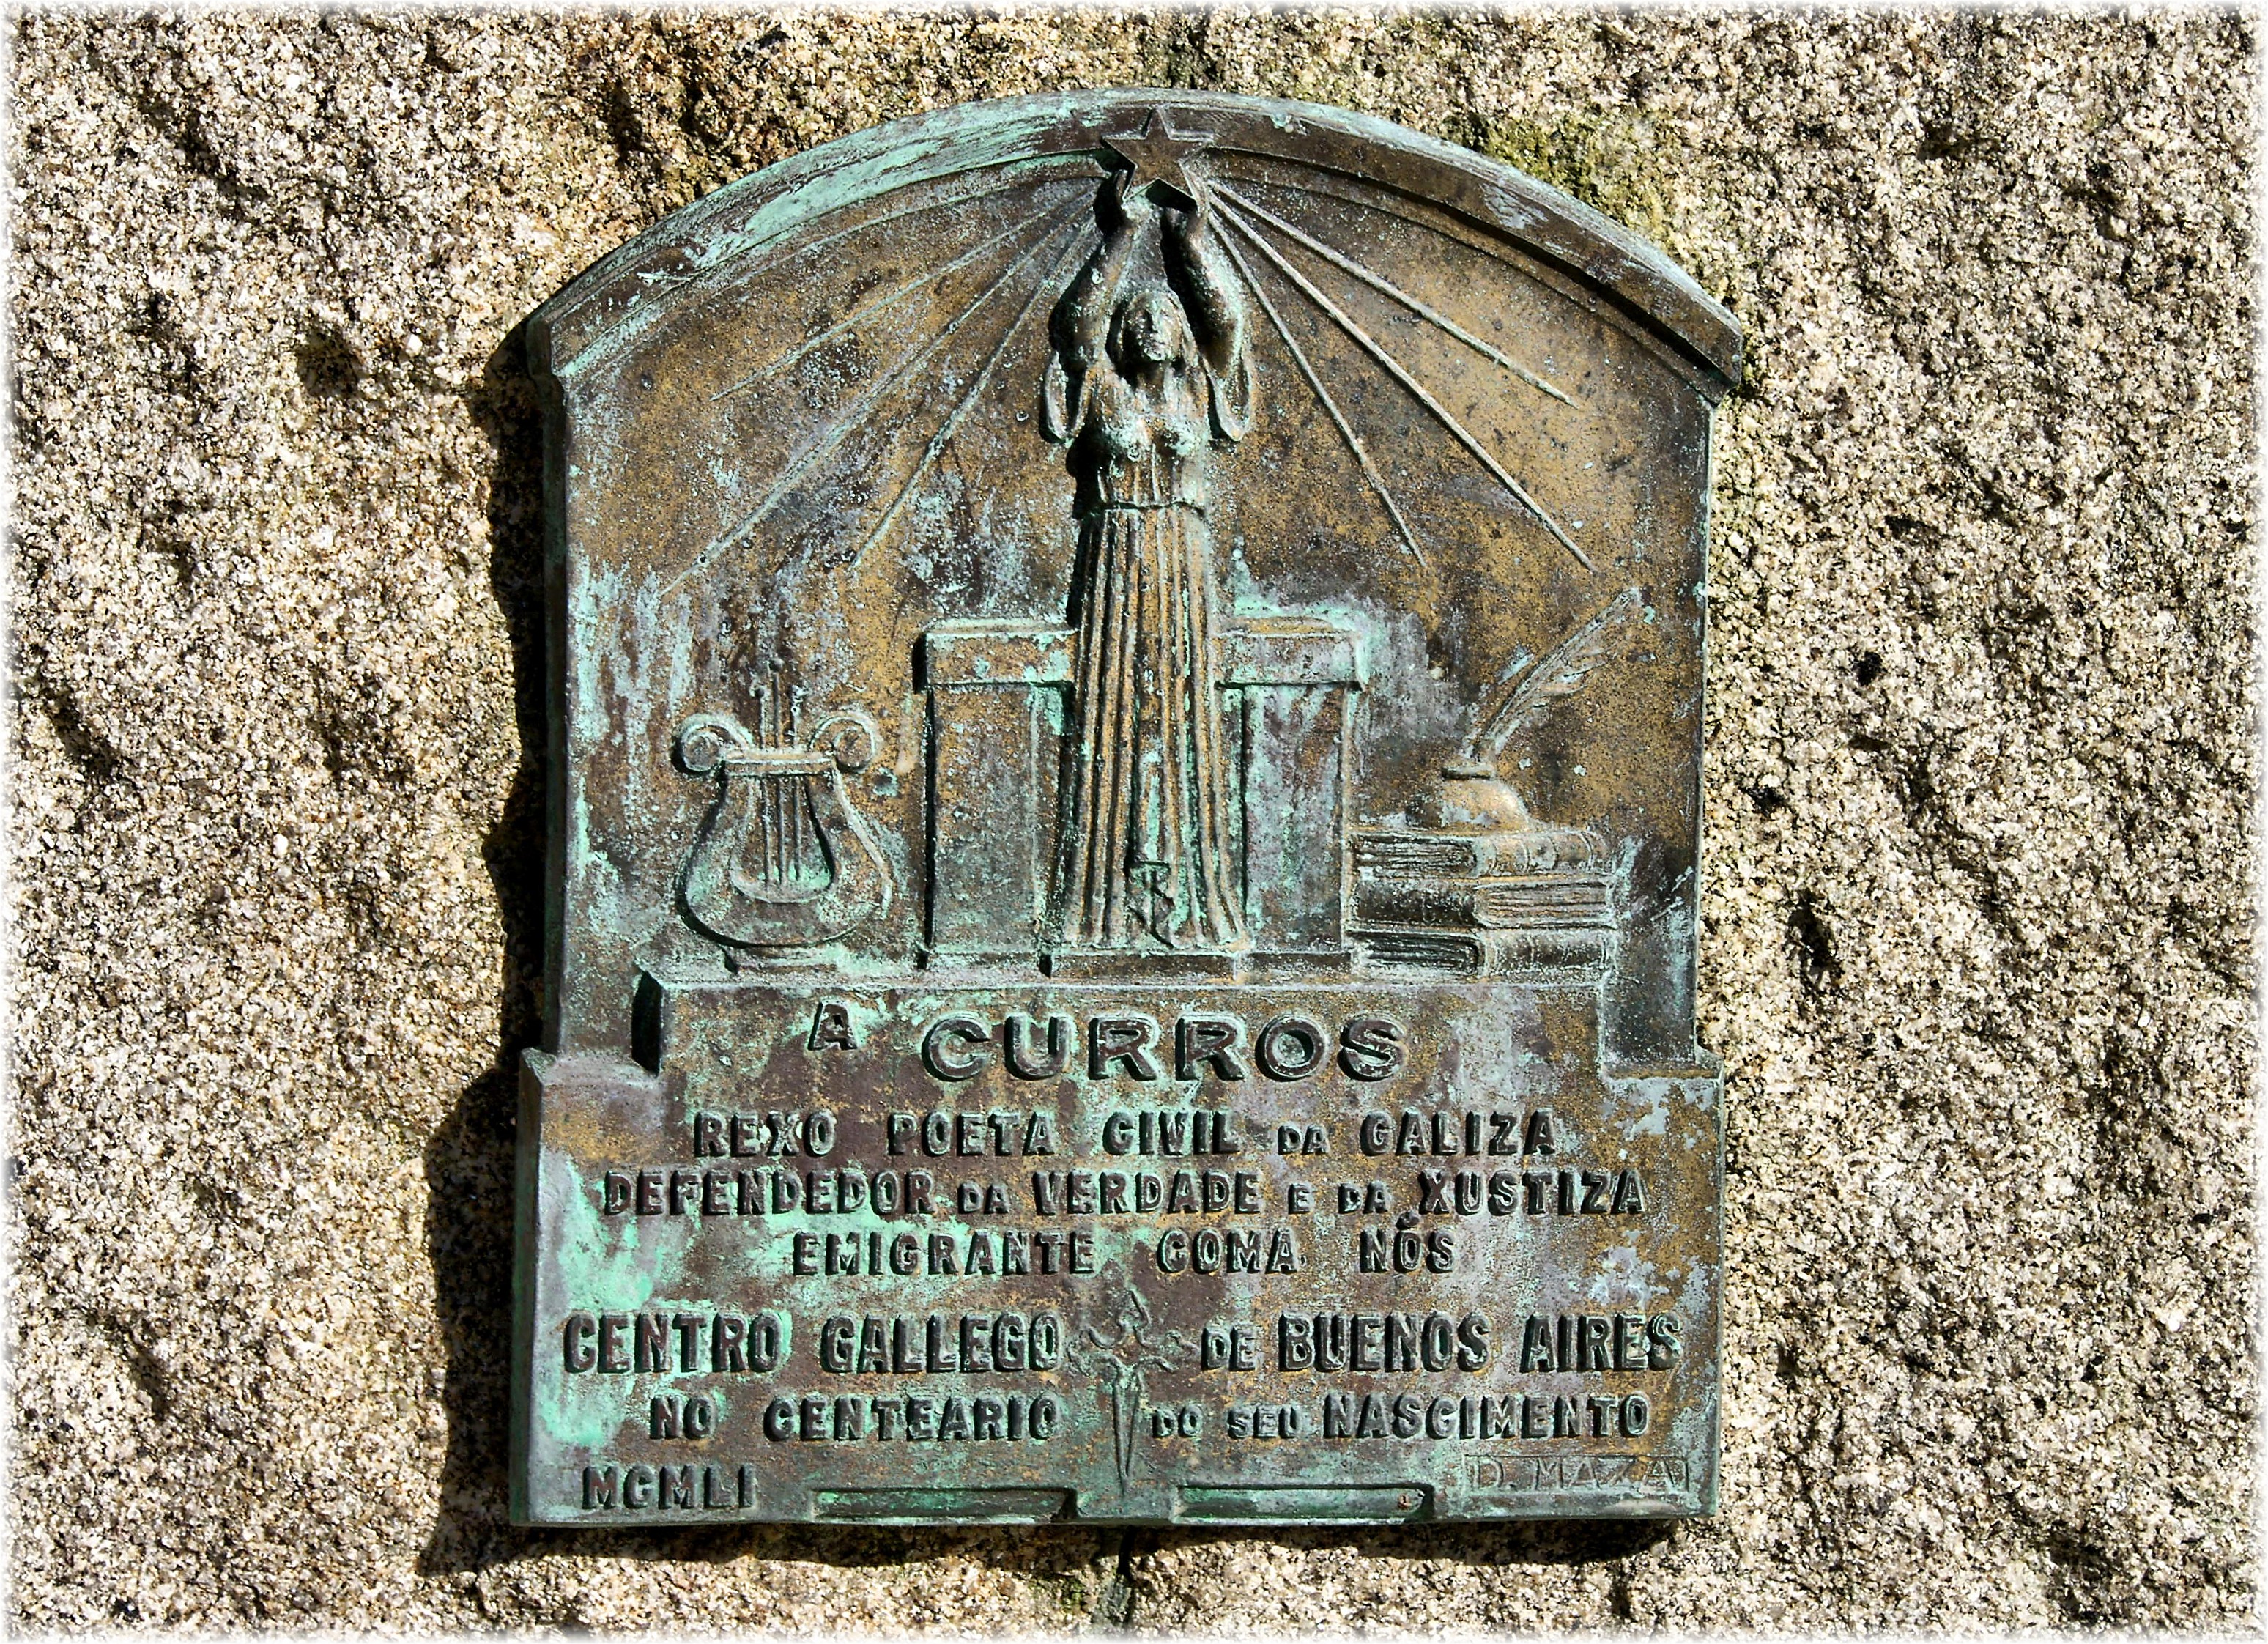
monument, grave, memorial, headstone, history, relief, stele, ancient history, commemorative plaque